Diminished fourth

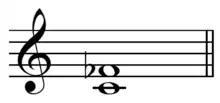
Diminished fourth .

In classical music from Western culture, a diminished fourth is an interval produced by narrowing a perfect fourth by a chromatic semitone. For example, the interval from C to F is a perfect fourth, five semitones wide, and both the intervals from C to F, and from C to F are diminished fourths, spanning four semitones. Being diminished, it is considered a dissonant interval.